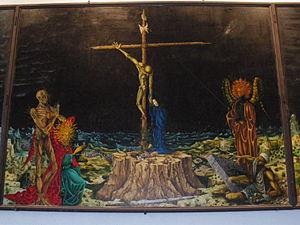
Christ en croix
Le Triptyque de Baden-Baden est un tableau de Jean-Pierre Ponnelle. Réalisé en 1960 et à la demande du général Paul Vanuxem pour l'église Notre-Dame-de-la-Paix de Baden-Baden, il est depuis 1968 à la chapelle militaire d'Évreux.